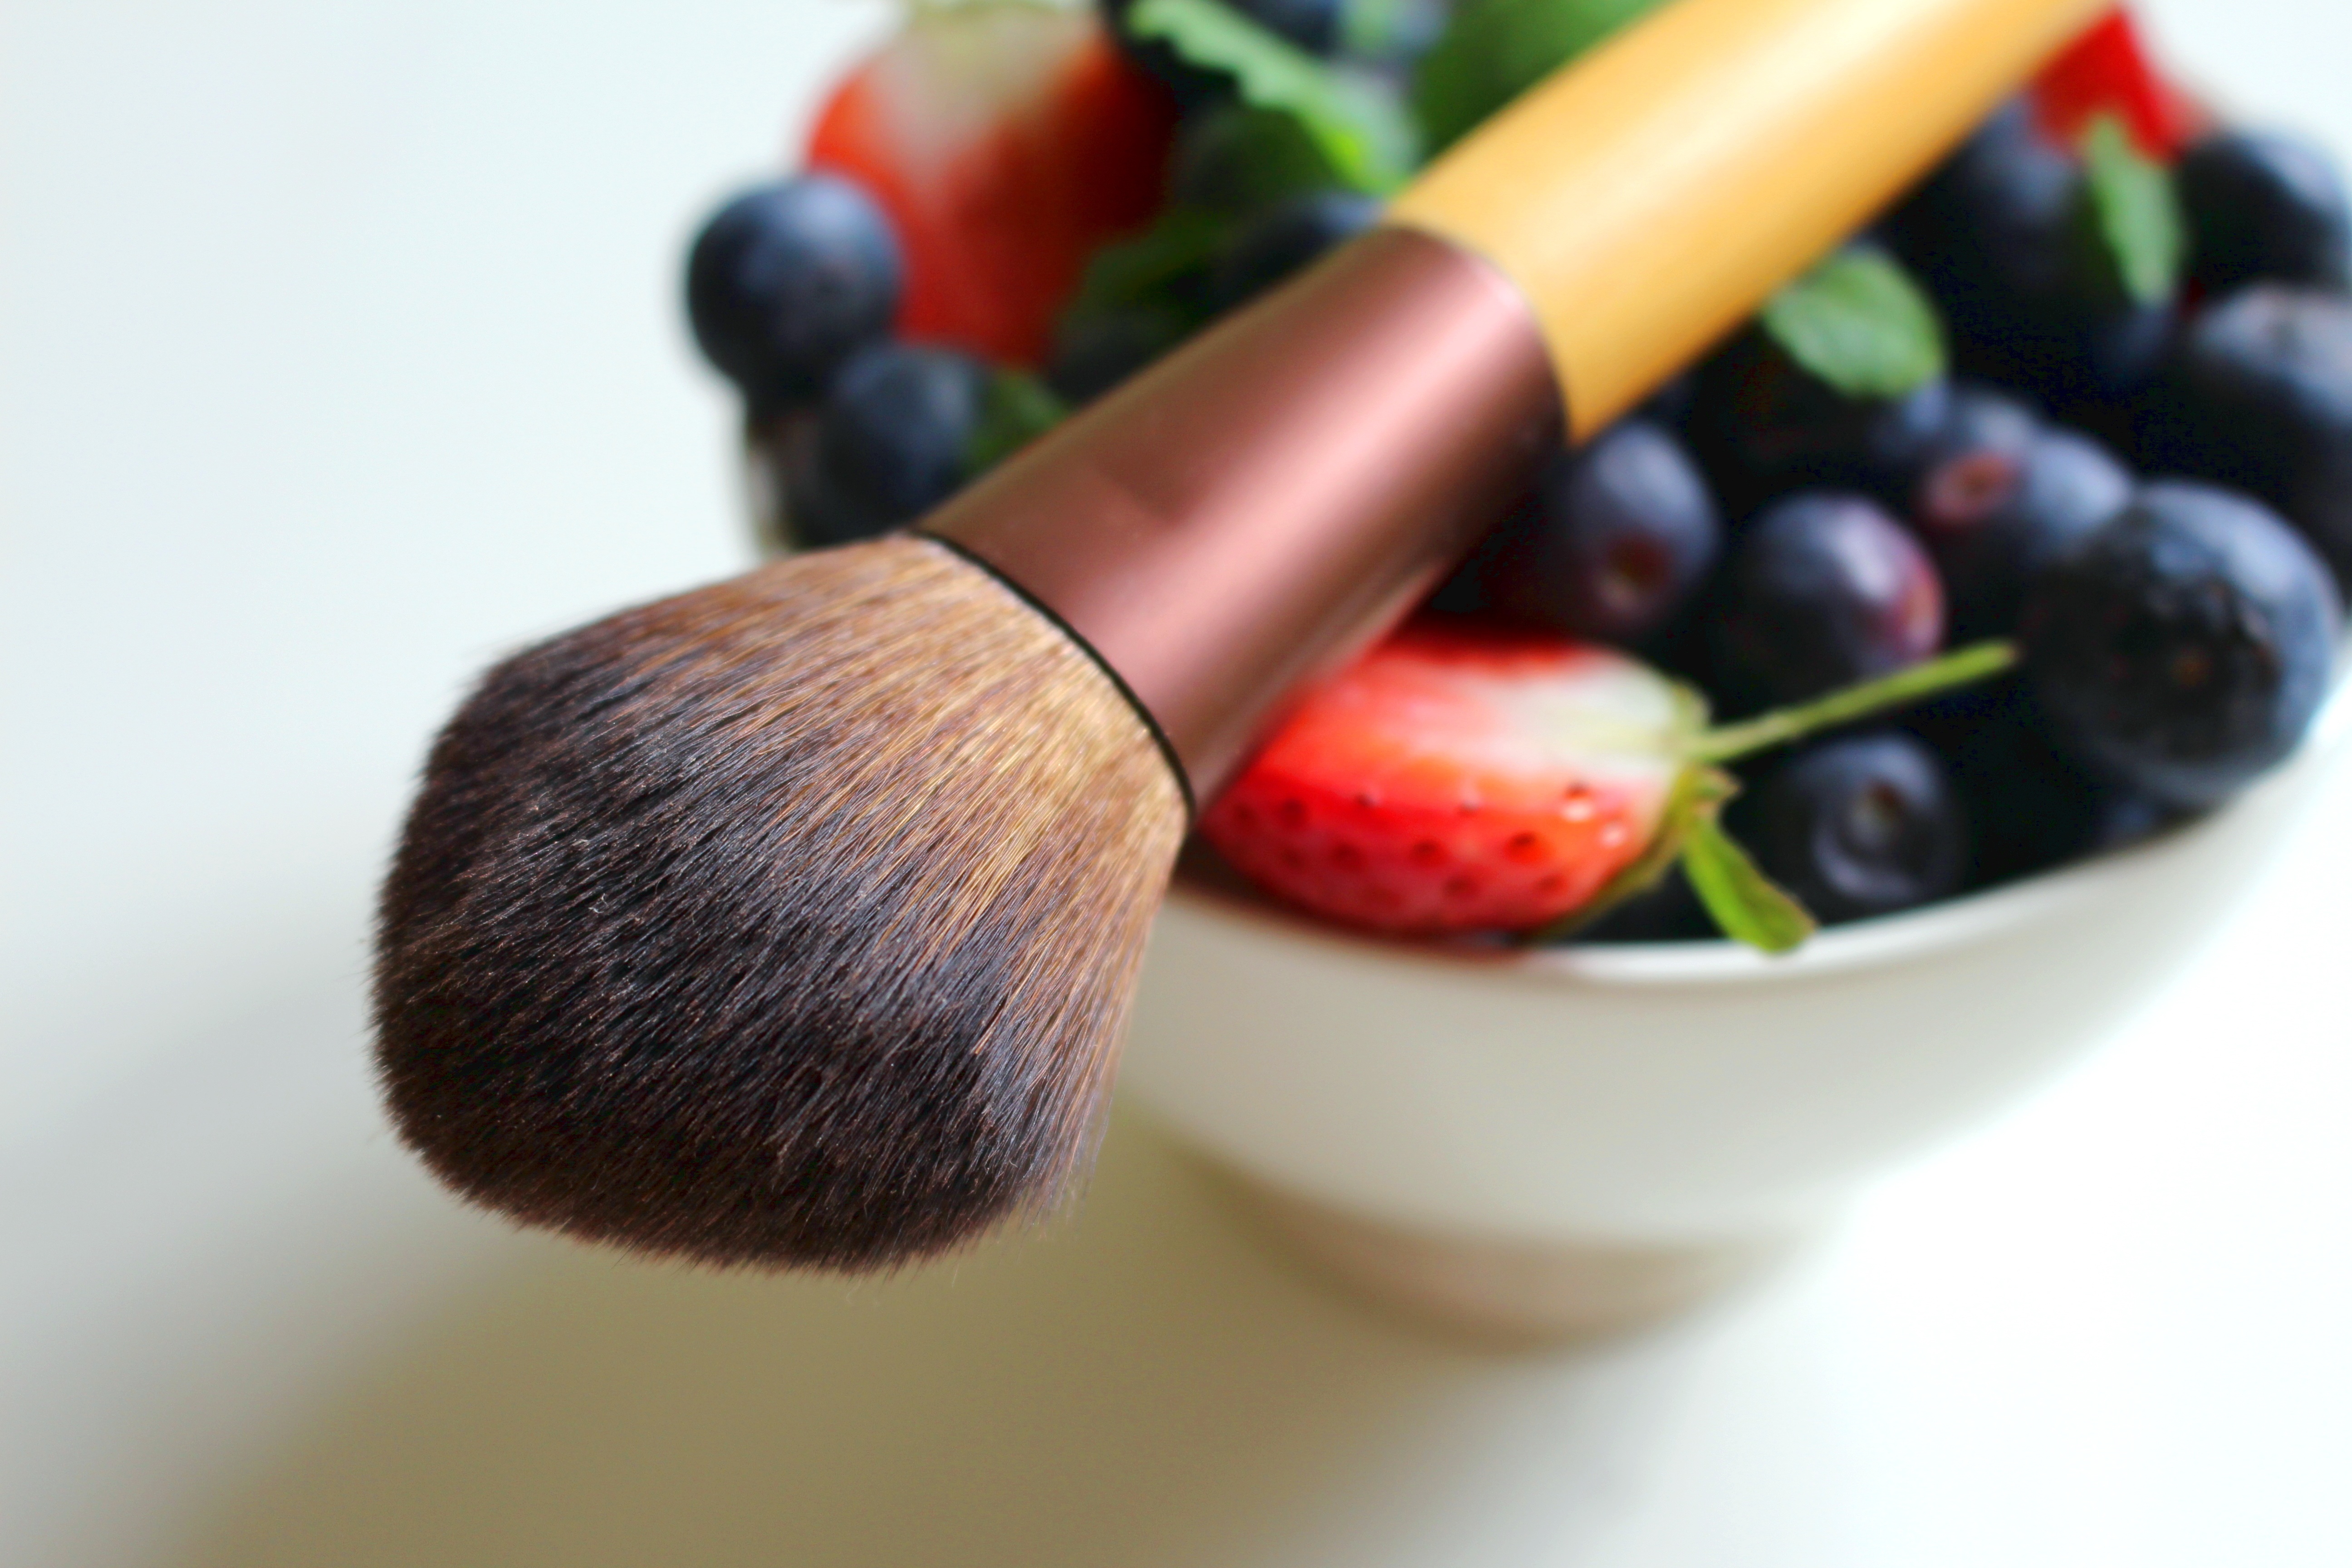
fruit, brush, tool, food, produce, color, healthy, berries, blueberries, beauty, strawberries, vitamins, cosmetics, sustainability, cosmetic brush, recovery, wellness, ecologically, natural cosmetics, local fruits